Vũ Văn Danh

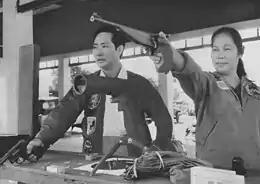
Danh and Thi at the 1972 Olympics

Vũ Văn Danh (born 17 April 1926) is a Vietnamese former sports shooter. He competed in the 25 metre pistol event at the 1968 Summer Olympics and placed 53rd. He was a police colonel and was married to a fellow Olympics shooter Hương Hoàng Thi.